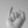
ASL letter: I